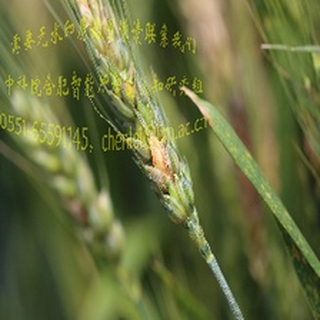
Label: wheat_fusarium_head_blight